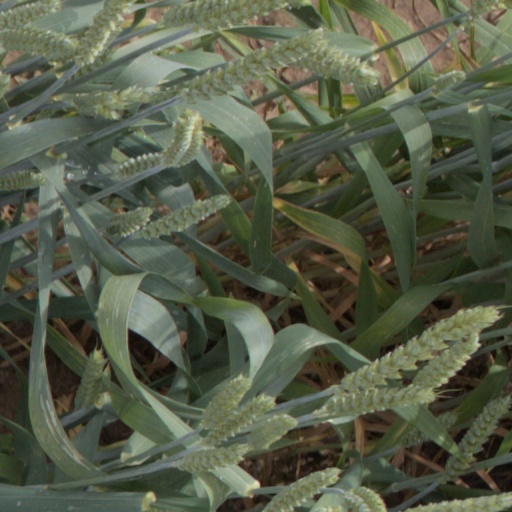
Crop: wheat